Shri Swaminarayan Mandir, London (Willesden)

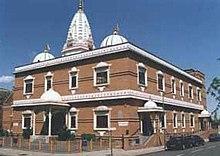
The first Swaminarayan temple in London

Shree Swaminarayan Temple Willesden is a Swaminarayan Mandir in the London suburb of Willesden. It is the first Swaminarayan Mandir to be opened in the city. Today the Swaminarayan Sampraday has six Swaminarayan Mandirs across London alone.